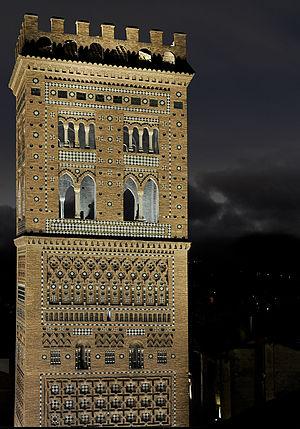
L'architecture mudéjare est une architecture qui s'est développée dans la péninsule ibérique du XIIᵉ siècle au XVIᵉ siècle dans les régions conquises par les royaumes chrétiens et qui résulte de l'application aux édifices chrétiens d'influences, de techniques et de matériaux musulmans.
Le mot mudéjar vient de l’arabe مدجّن, qui donna, par altération en espagnol, mudéjar. C'est le nom donné aux musulmans d’Espagne devenus sujets des royaumes chrétiens après le XIᵉ siècle, pendant la période de tolérance.